First Nations in Canada

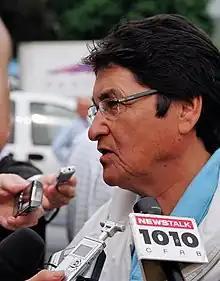
Ovide Mercredi, former national chief of the Assembly of First Nations

In 2005, the leaders of the First Nations, various provincial governments, and the federal government produced an agreement called the Kelowna Accord, which would have yielded $5 billion over 10 years, but the new federal government of Stephen Harper (2006) did not follow through on the working paper.